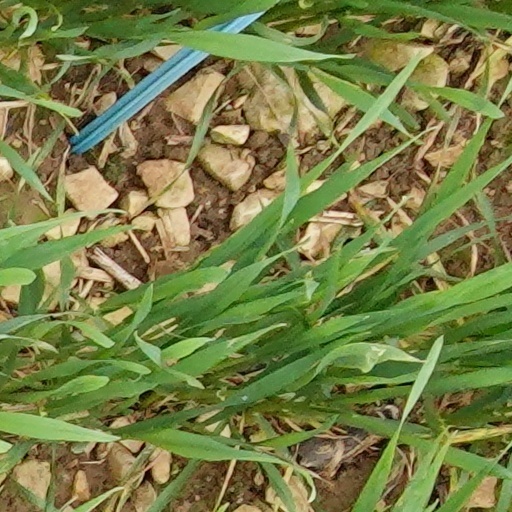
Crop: wheat